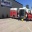
Label: ambulance